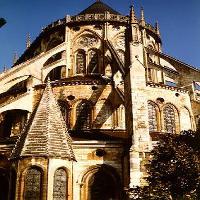
Weather: sun or clear